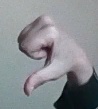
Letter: waw